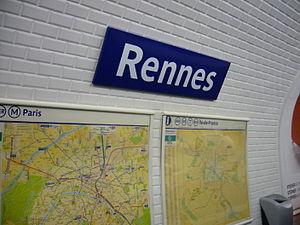
Vue du nom de la station Rennes sur la ligne 12 du métro de Paris.